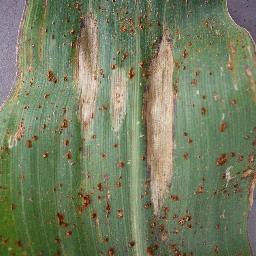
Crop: corn
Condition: (maize)_northern_blight